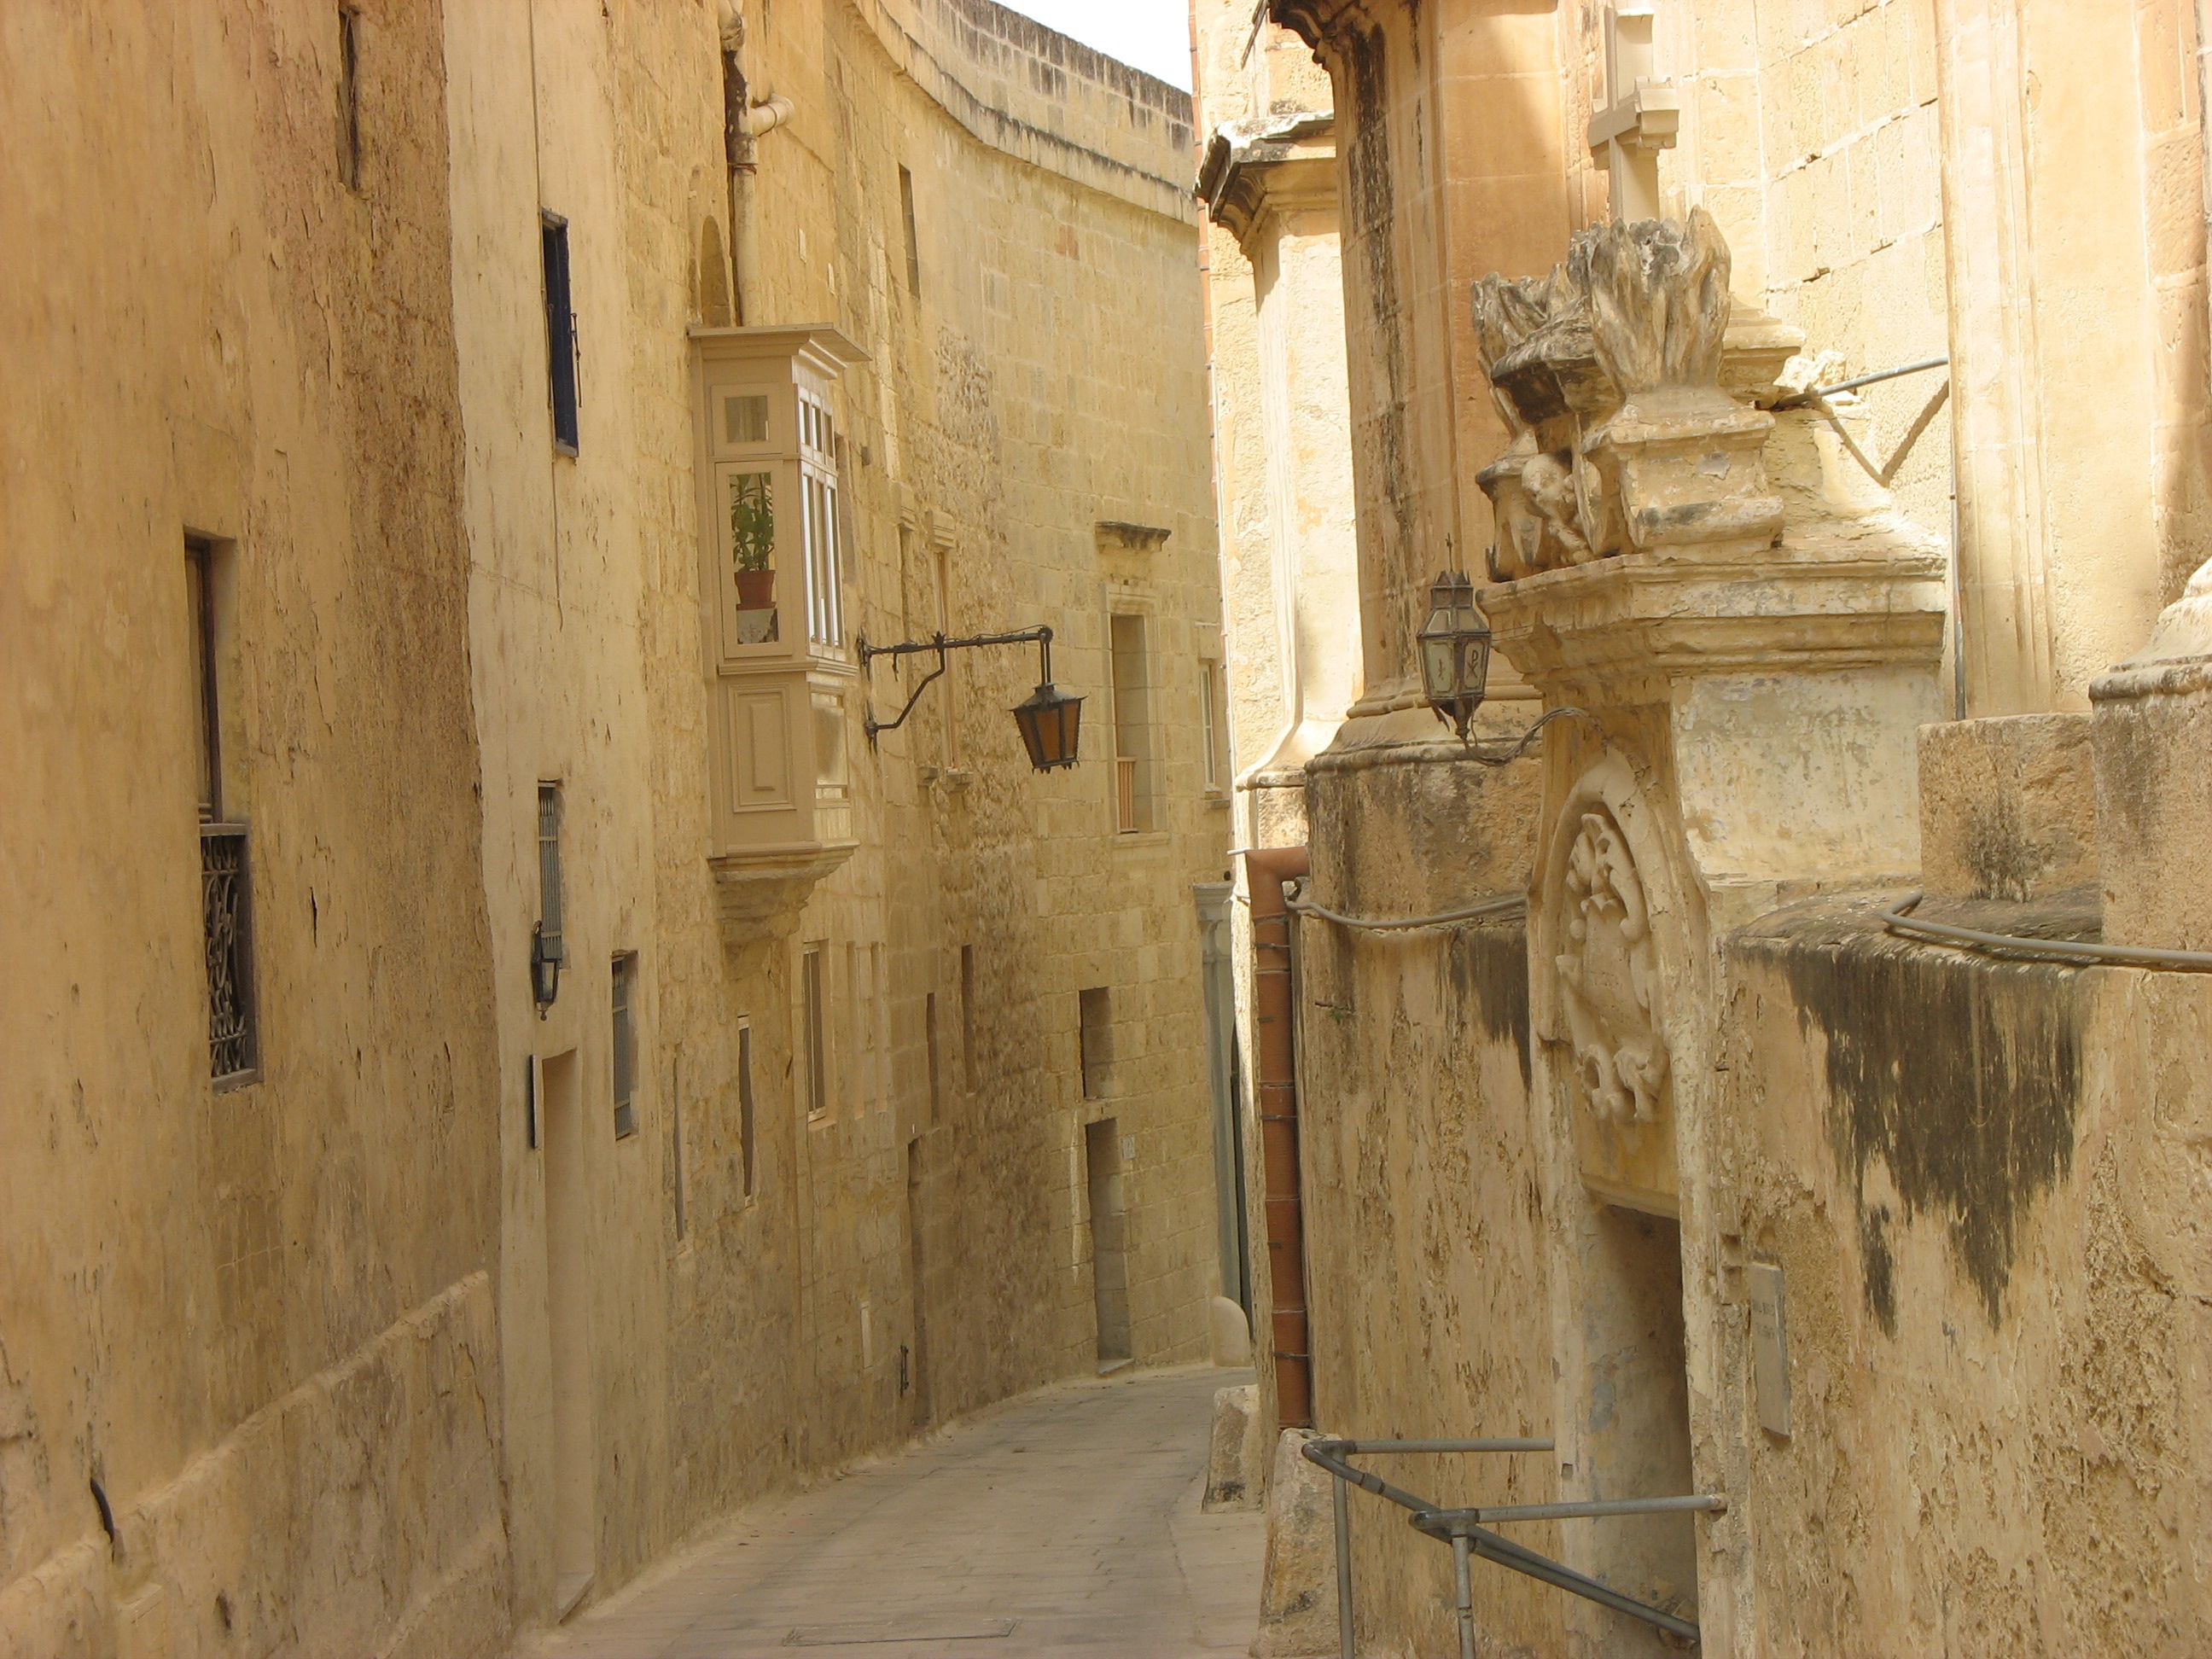
wood, road, street, house, town, old, alley, wall, column, temple, infrastructure, history, malta, middle ages, ancient history, mdina